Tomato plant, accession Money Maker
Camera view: horizontal (90 deg, fisheye); turntable rotation: 60 degrees
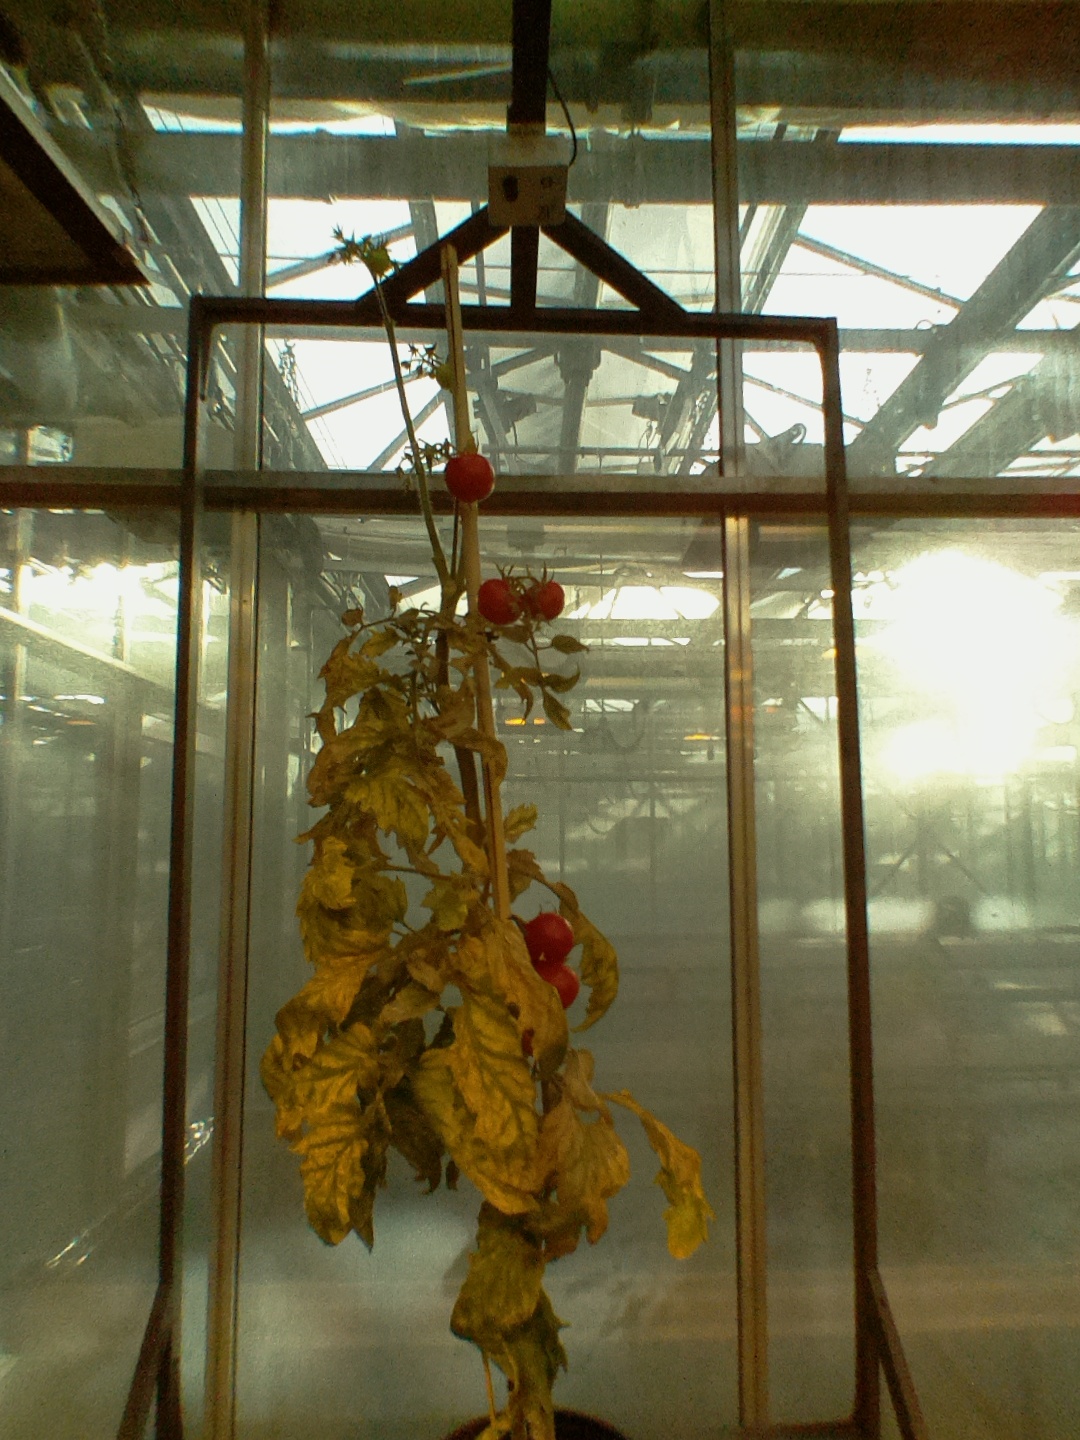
BBCH growth stage 88: 80%-90% of fruits show typical fully ripe color